Witch Doctor (film)

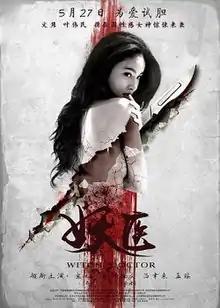
Poster

Witch Doctor is a 2016 Chinese-Thai horror suspense thriller film directed by Wu Zongqiang and starring Treechada Petcharat, Patrick Tam, Lu Yulai and Meng Yao. It was released in China by Iqiyi Pictures on May 27, 2016.